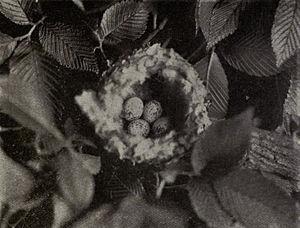
Le Gobemoucheron gris-bleu est une espèce d'oiseaux de la famille des Polioptilidae.